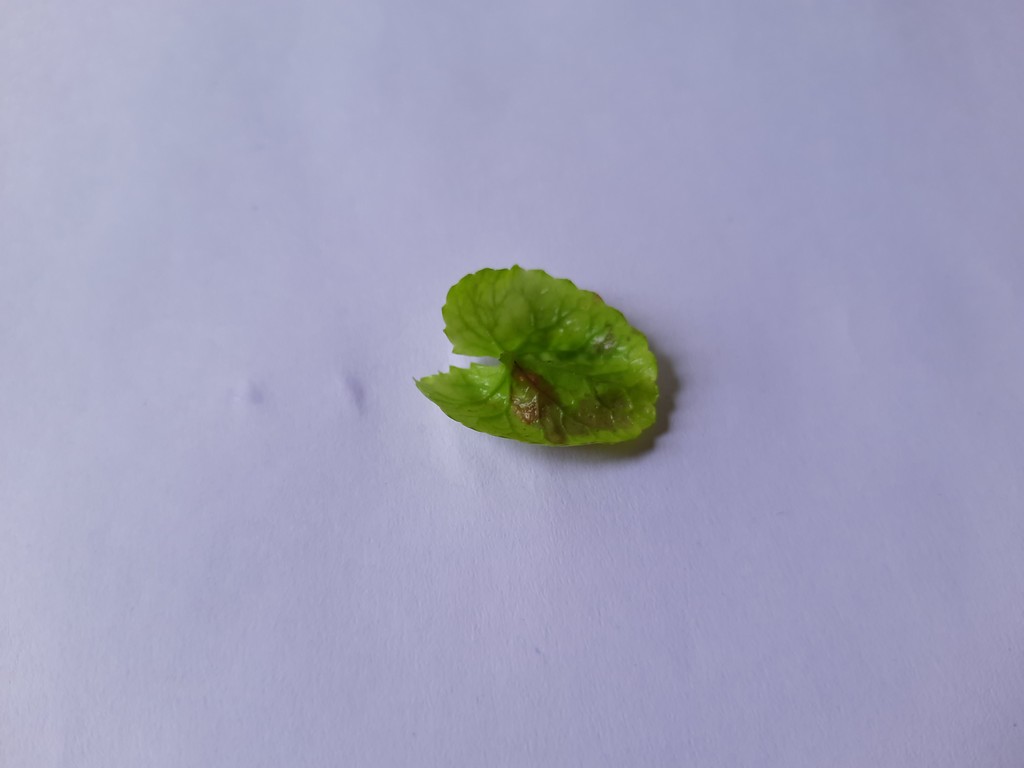
Label: Unhealthy